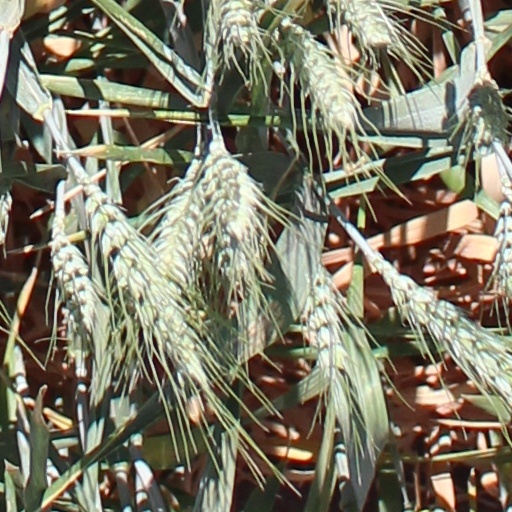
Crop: wheat